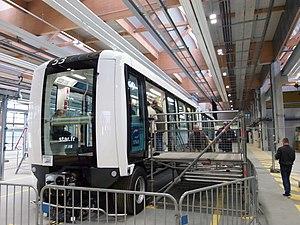
Rame Cityval. Photo prise lors des portes ouvertes de l'atelier du métro ligne B de Rennes, à Saint-Jacques-de-la-Lande.
Le métro de Rennes est un système de transport collectif en site propre automatique desservant la ville de Rennes, dans le département français d'Ille-et-Vilaine, en région Bretagne. Utilisant la technologie du véhicule automatique léger, il est inauguré le 15 mars 2002, faisant de Rennes entre 2002 et 2008 la plus petite ville au monde à avoir un réseau de métro.
La ligne B du métro de Rennes, ou ligne b selon la graphie officielle, est une future ligne du métro de Rennes. Son parcours traversera les communes de Saint-Jacques-de-la-Lande, Rennes et Cesson-Sévigné du sud-ouest au nord-est, reliant les stations Saint-Jacques-Gaîté à Cesson-Viasilva.
Le VAL dernière génération ou Neoval est un métro automatique sur pneus produit par Siemens Mobility France, en partenariat avec l'industriel français Lohr.
Siemens Mobility est une filiale de Siemens concevant et commercialisant des automatismes de métro, située à Munich, en Bavière.